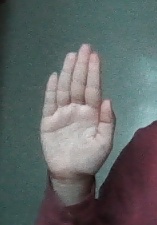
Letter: seen